Frank E. Baker (politician)

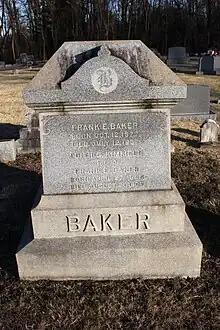
Grave of Baker at Baker Cemetery

Baker married twice. Baker married Edith Claire Kimmell on October 31, 1905. They had one son. His wife died in 1907 Baker married Edythe A. Rogers of Portland, Oregon, on October 11, 1917. He had one son and two daughters, Emerson, Mrs. William Bechtol and Margaret Grace.